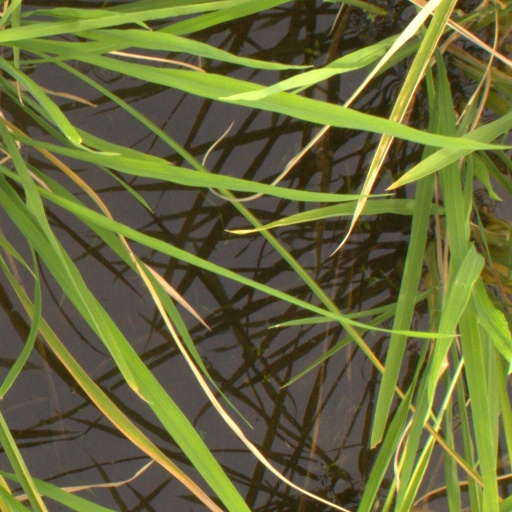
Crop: rice